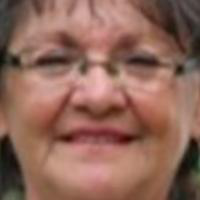
Age group: age 66-80